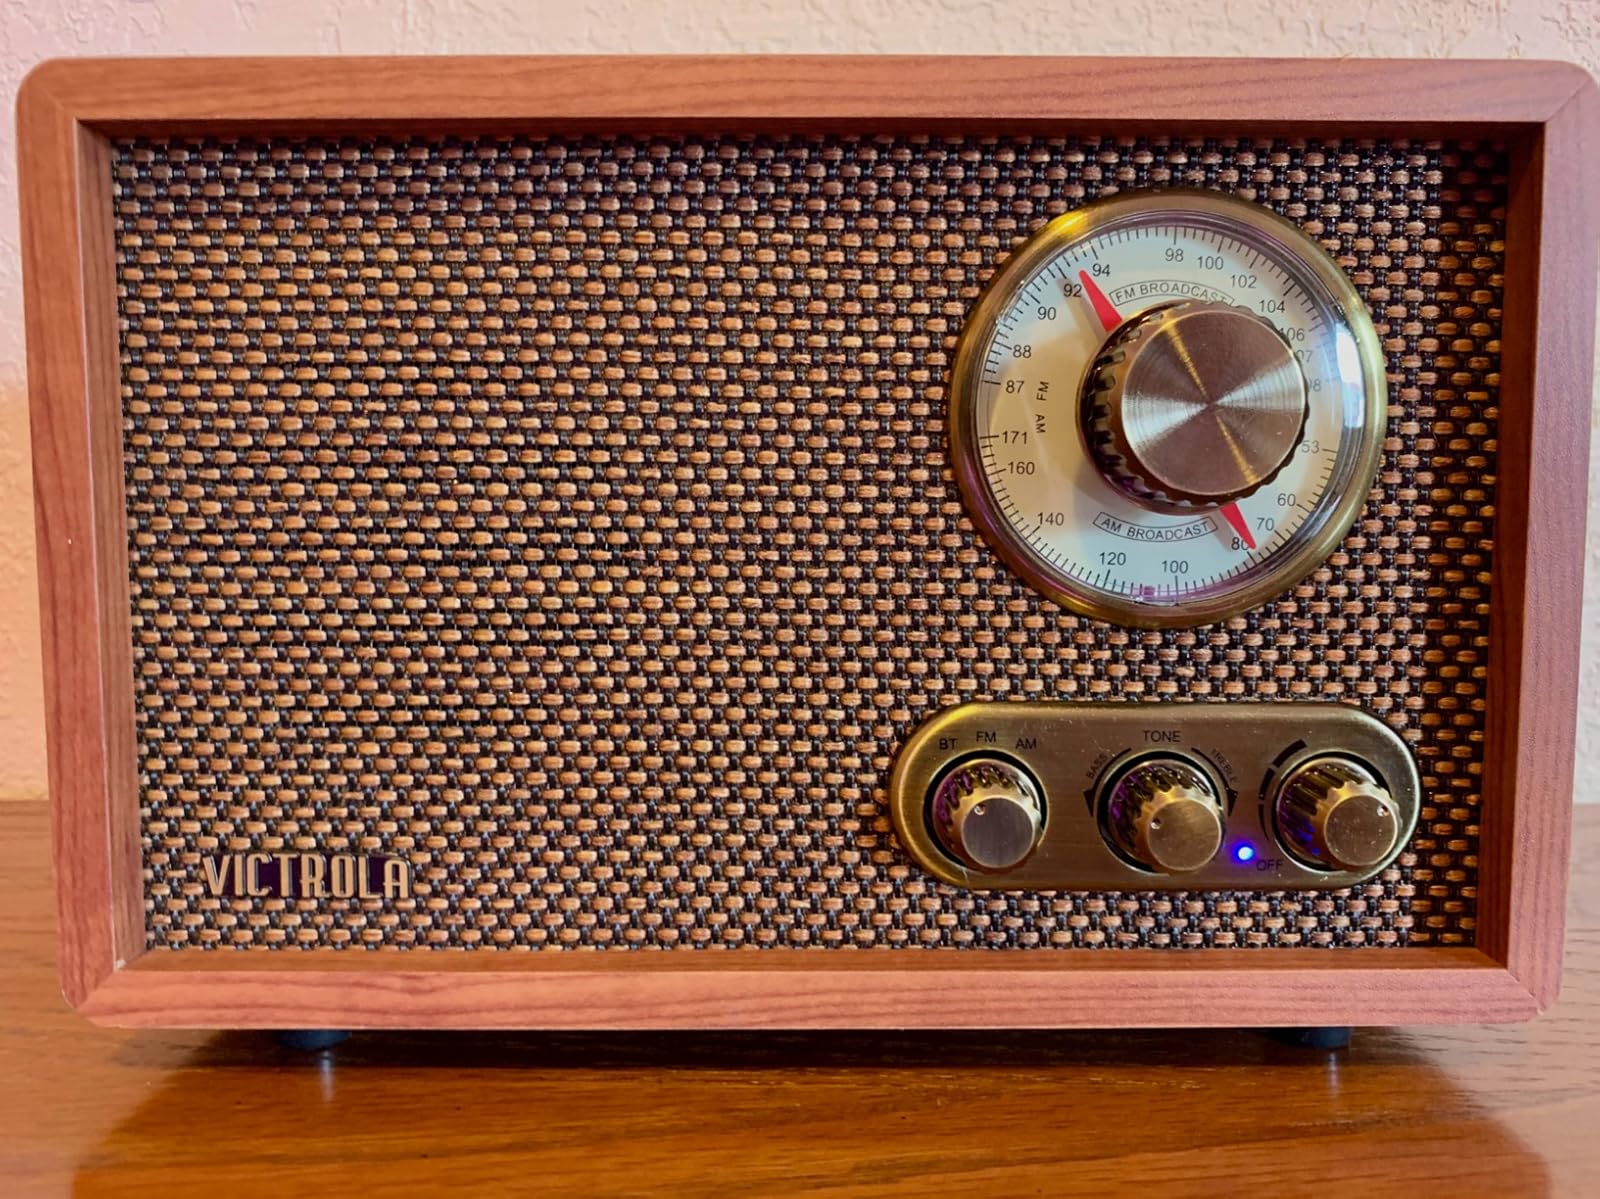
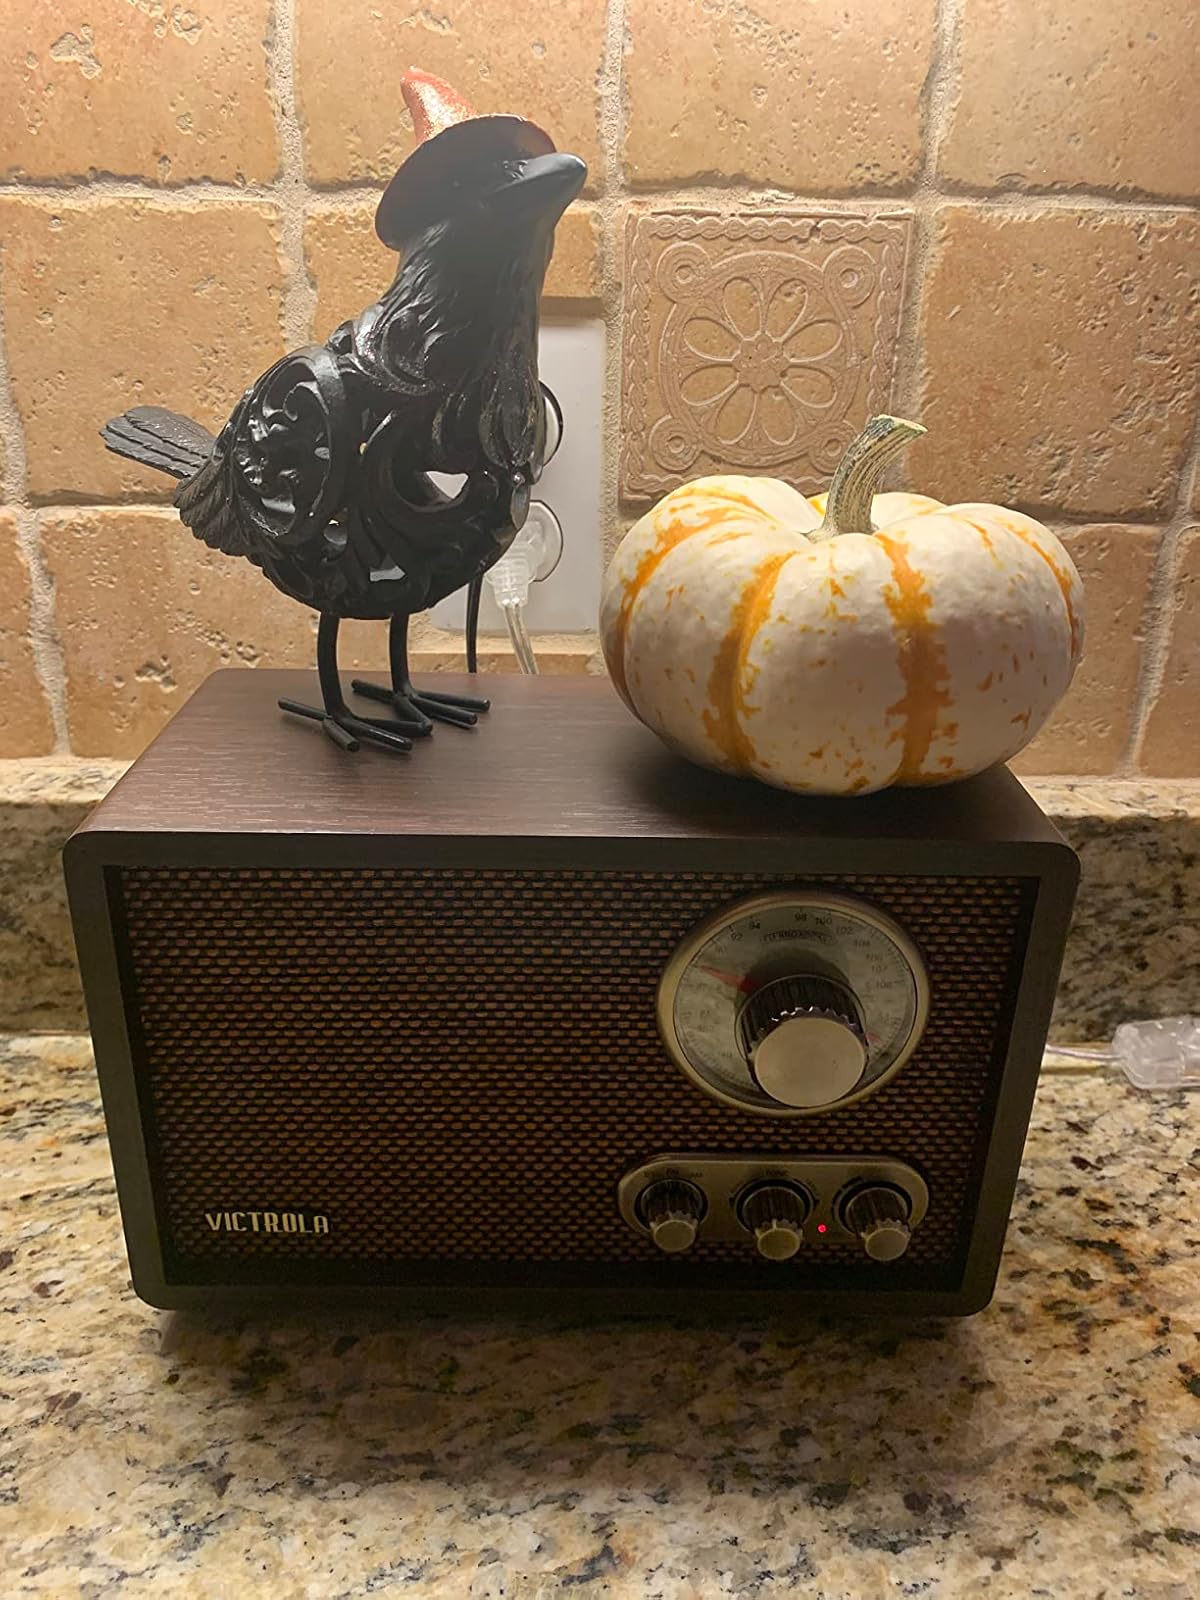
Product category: radio
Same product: no